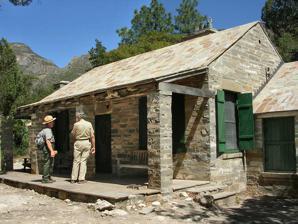
Building: Wallace Pratt Lodge
Country: United States of America
Year built: 1932
Historic house in Texas, United States United States historic place Wallace Pratt Lodge U.S. National Register of Historic Places Wallace Pratt Lodge Wallace Pratt Lodge Show map of Texas Wallace Pratt Lodge Show map of the United States Location At jct. of N and S branch of McKittrick Canyon, Guadalupe Mountains National Park , Texas Coordinates 31°59′1″N 104°46′50″W / 31.98361°N 104.78056°W / 31.98361; -104.78056 Area 4 acres (1.6 ha) Built 1930 ( 1930 ) NRHP reference No. 75000154 Added to NRHP March 26, 1975 The Wallace Pratt Lodge was the summer residence of Wallace Pratt , the principal donor of the lands that would become Guadalupe Mountains National Park . Pratt was a petroleum geologist employed by the Humble Oil Company , scouting for oilfield leases in west Texas. Pratt visited the Guadalupe Mountains in 1921, and taking a liking to the place, he bought a quarter share of the McCombs Ranch. In 1929 Pratt bought out his partners, ending up owning a large portion of the canyon, which featured waterfalls flowing over travertine dams, a lush, quiet place in the high desert. In the winter of 1931-1932 Pratt started construction of a house in the canyon, designed by noted Houston architect John F. Staub , who also designed the Pratt's Houston residence. In charge of construction was Vance Phenix, Staub's former employee and residential architect. Vance's brother Dean, a carpenter, and stonemason Adolph May were key craftsmen on the project. The cabin was built of local limestone and heart pine. The Pratt family spent summers at the cabin, which they called the Stone Cabin, and briefly lived there during Wallace Pratt's early retirement. An earlier experience being trapped at the Stone Cabin during a flood caused Pratt to reconsider its use as a full-time residence, so a second home, the Ship On The Desert , was constructed outside of the canyon. At some time during construction, probably in 1945, The Stone Cabin was used as a residence by the Ship On the Desert's New York architect, Newton Bevin , and his wife Elizabeth. After moving to Tucson, Arizona , Pratt donated the Stone Cabin, the Ship On the Desert, and surrounding lands of more than 5,000 acres (2,000 ha) to the National Park Service , forming the nucleus of Guadalupe Mountains National Park. The cabin was listed on the National Register of Historic Places on March 26, 1975. See also National Register of Historic Places portal Texas portal McKittrick Canyon Guadalupe Mountains National Park Ship On The Desert National Register of Historic Places listings in Culberson County, Texas References